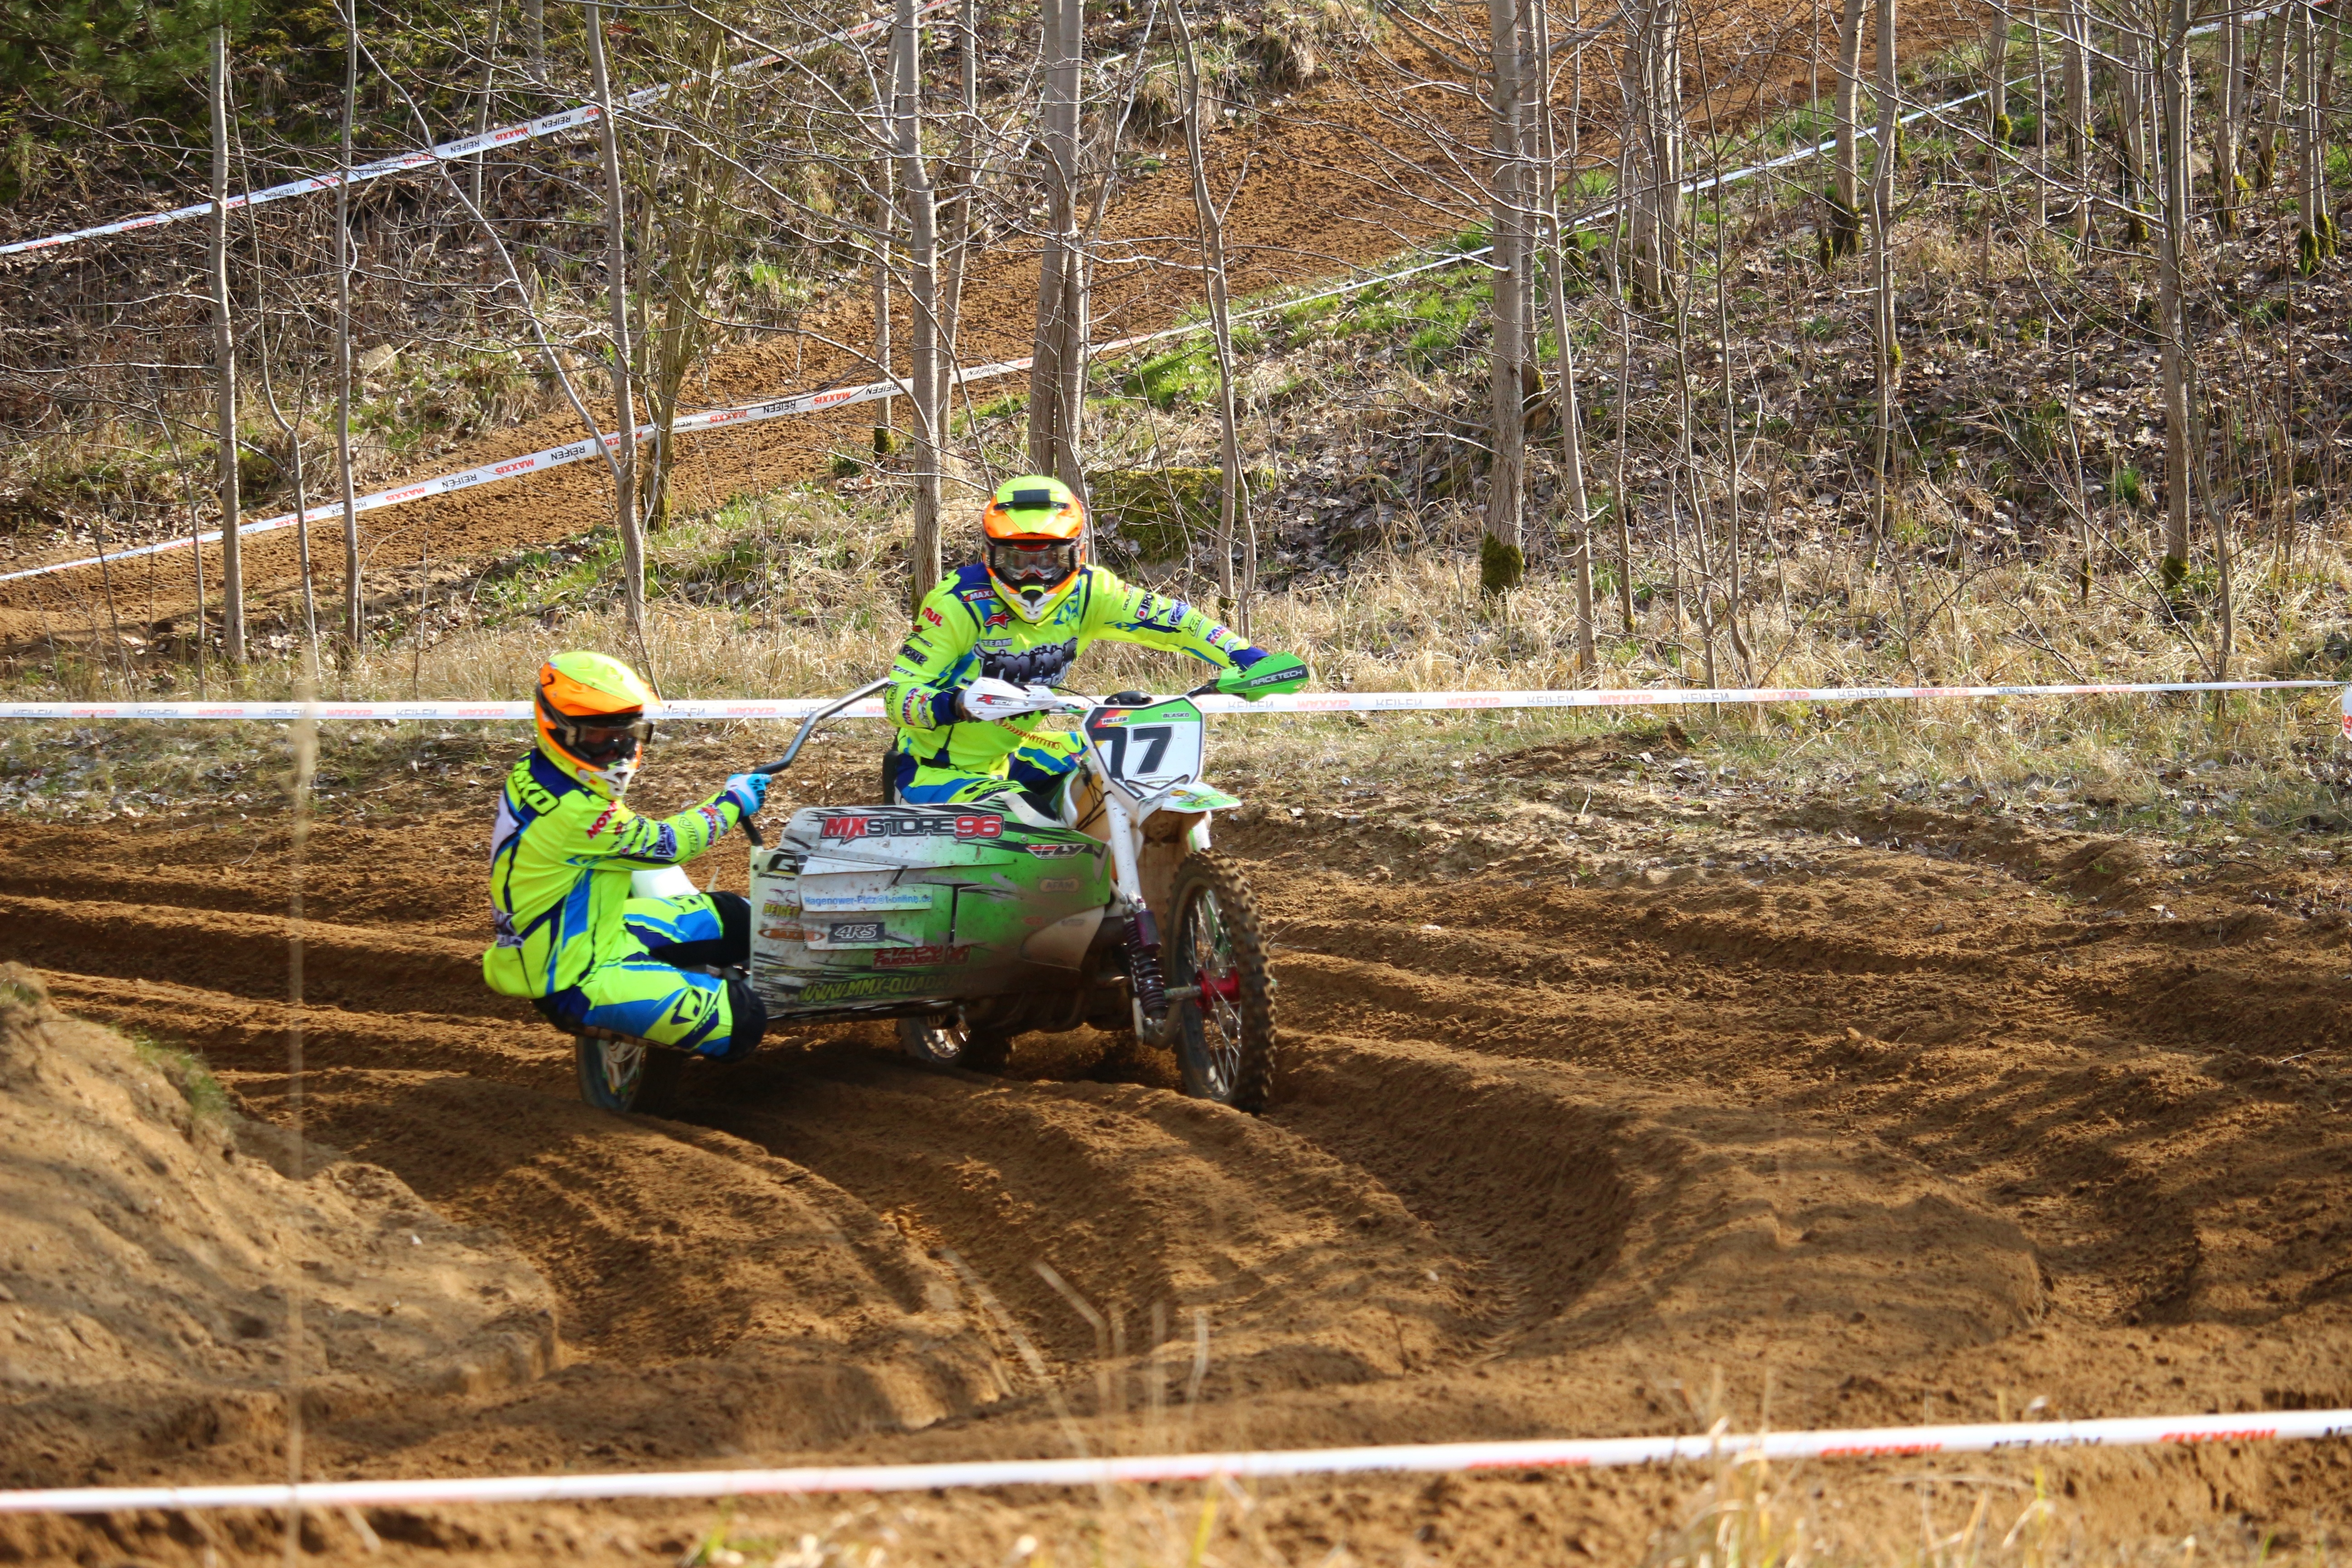
sand, vehicle, motorcycle, mud, motocross, soil, cross, race, sports, racing, sidecar, motorsport, all terrain vehicle, motorcycle racing, off roading, endurocross, dirt track racing